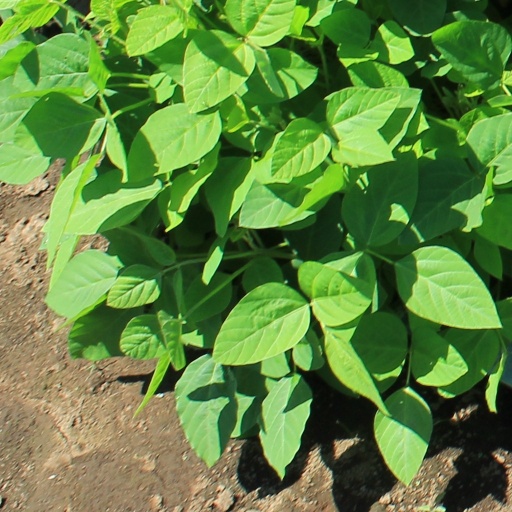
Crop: soybean